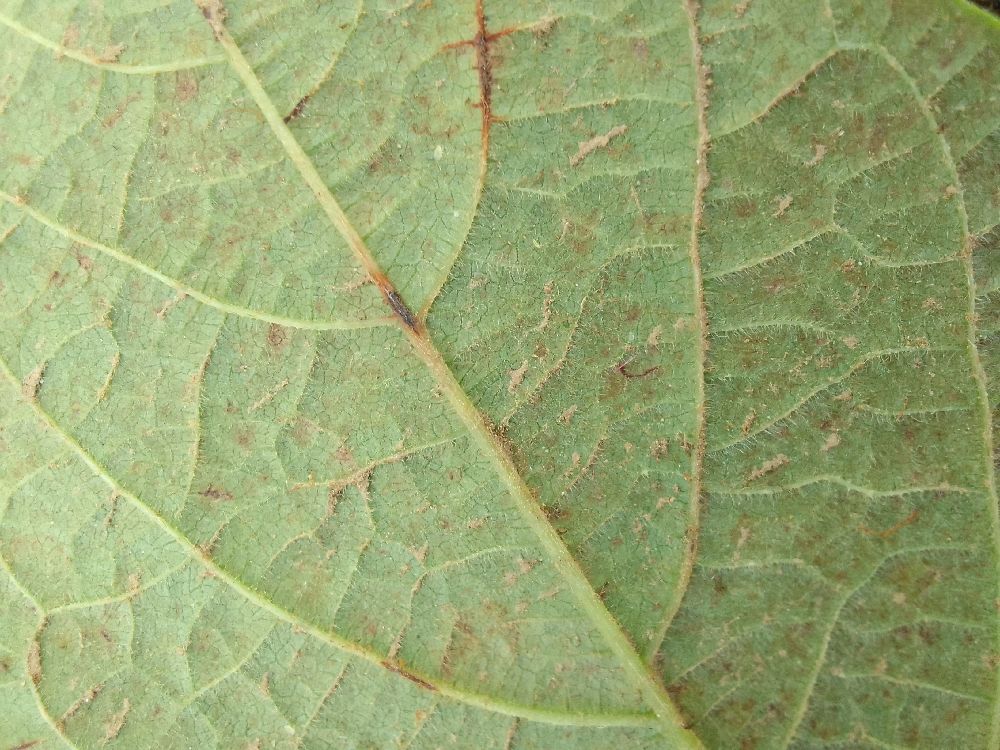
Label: anthracnose